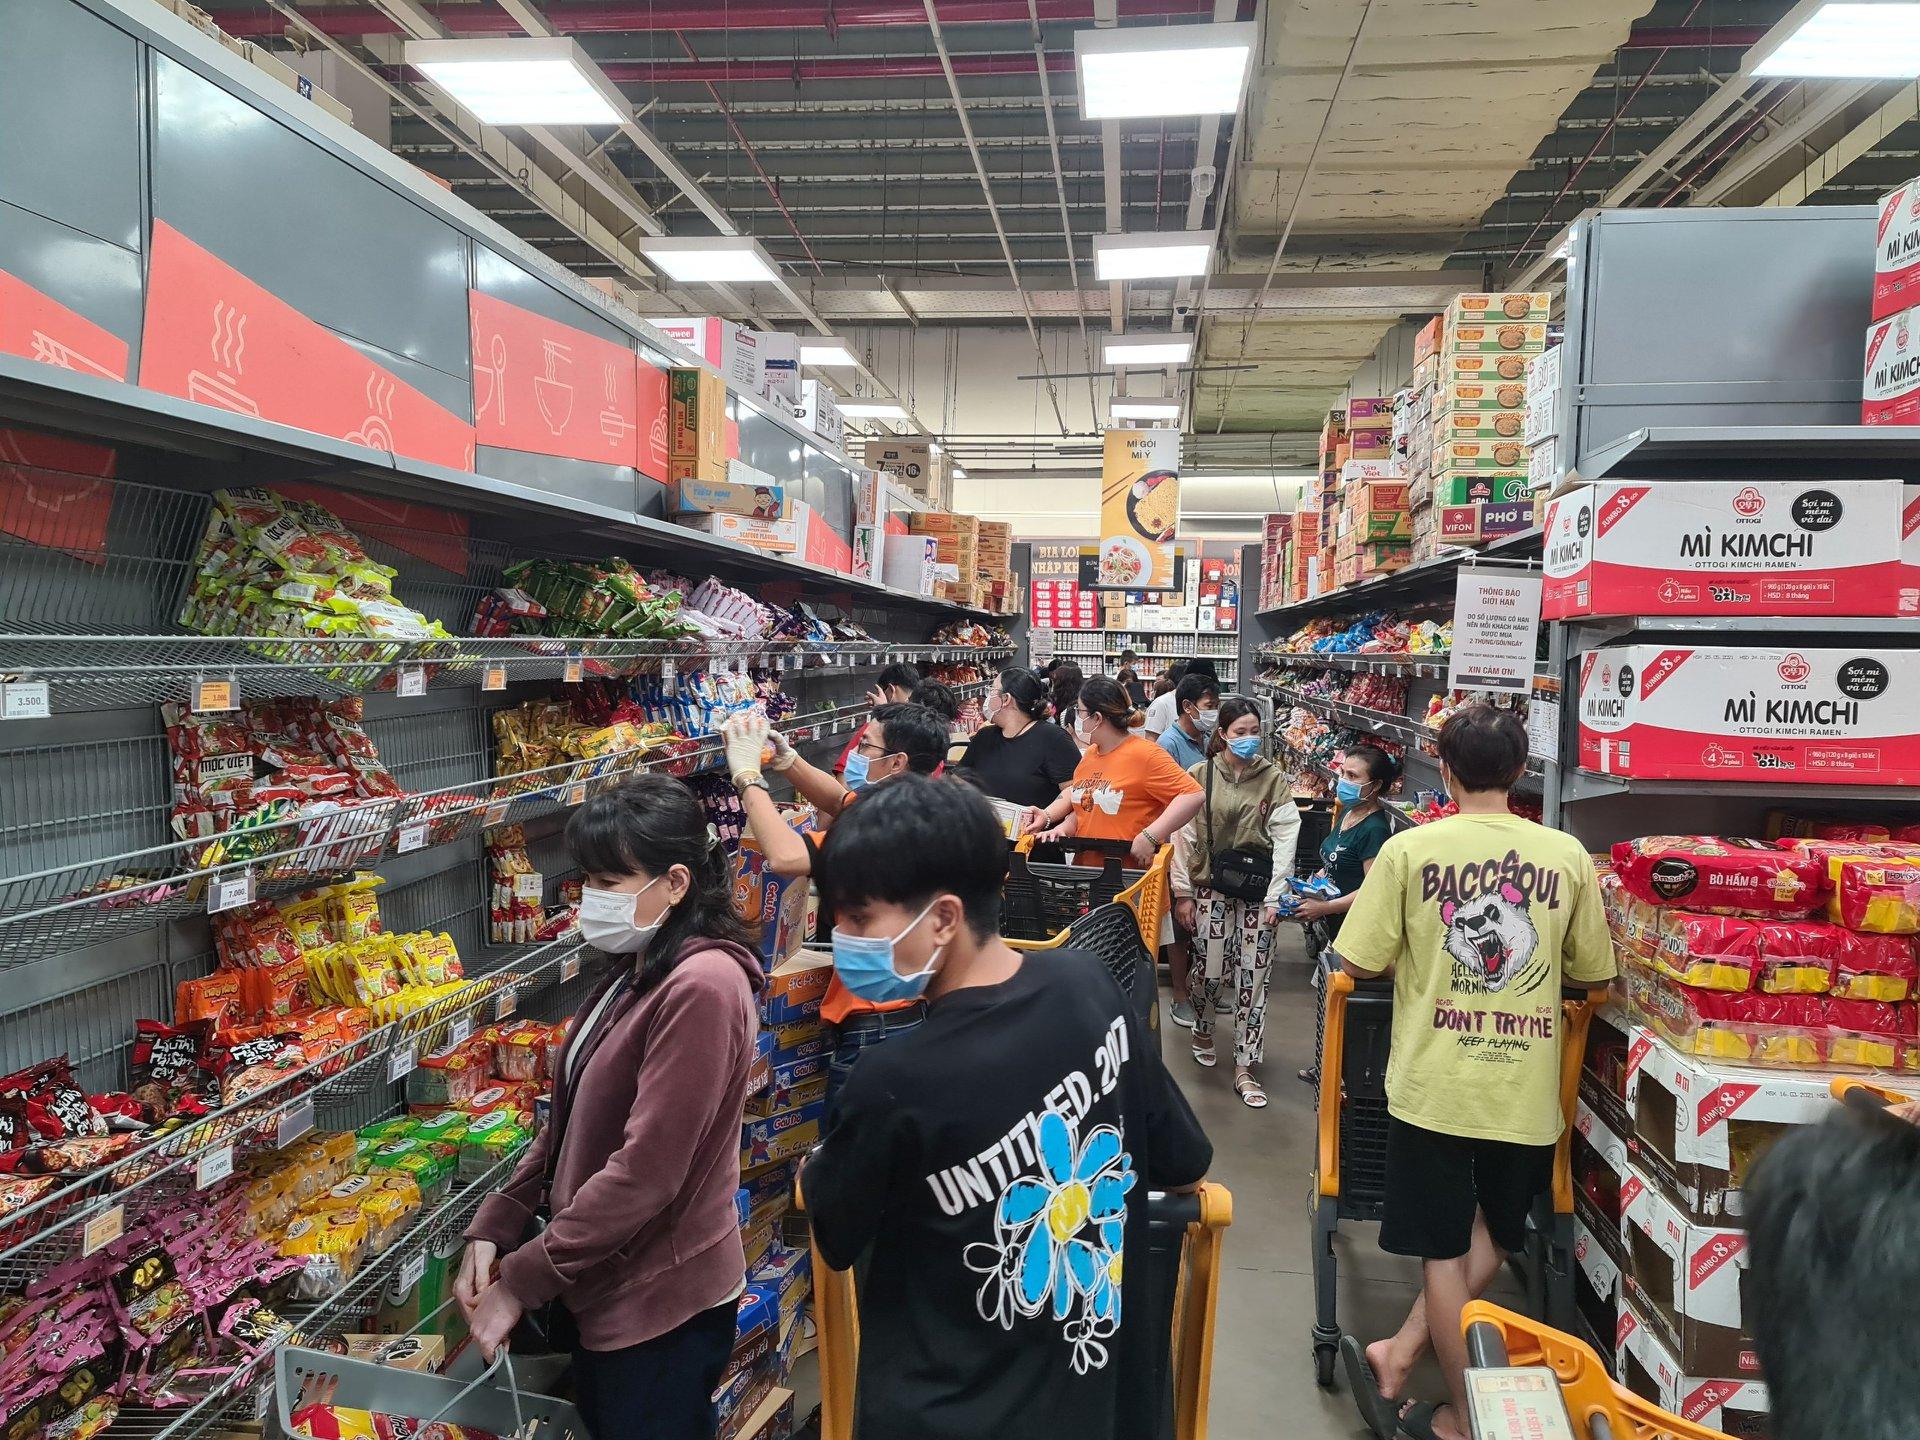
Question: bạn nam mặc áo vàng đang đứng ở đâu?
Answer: bên phải chỗ để mì kimchi